Mariia Surovshchikova-Petipa

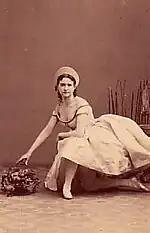
Surovshchikova-Petipa in "Le Diable à Quatre", ca. 1861

Mariia Sergeyevna Surovshchikova-Petipa (27 February 1836 – 16 March 1882) was prima ballerina to the St. Petersburg Imperial Theatres and wife of the noted choreographer Marius Petipa.